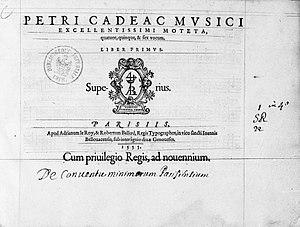
Page de titre des motets de Pierre Cadéac (Paris, Adrian Le Roy et Robert Ballard, 1555). (c) BnF Gallica.
Pierre Cadéac est un musicien et compositeur français, actif à Auch et sans doute dans la région, vers 1535-1565.